Windows Genuine Advantage

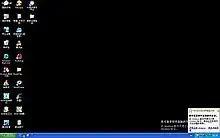
An example of a Simplified Chinese WGA notice

When a user installs Windows Genuine Advantage, an Internet Explorer add-on is installed labeled "Windows Genuine Advantage".